Tony Bishop

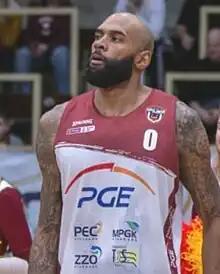
Bishop with the Spójnia Stargard in 2019

Tony Cal Bishop Jr. (born July 16, 1989) is an American-born Panamanian professional basketball player who last played for the Vaqueros de Bayamón of the Baloncesto Superior Nacional (BSN). He played college basketball for Texas State University.